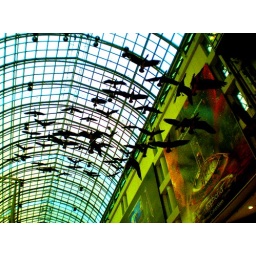
I like the word Euphoria in the backround...matches well with the flying birds